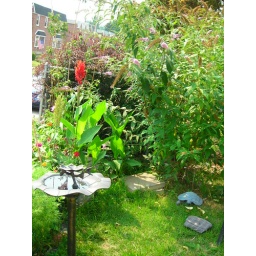
butterfly bushes, canna, roses and more, my garden in summer 1/8th of it anyway...august08